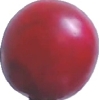
Label: cherry_wax_red